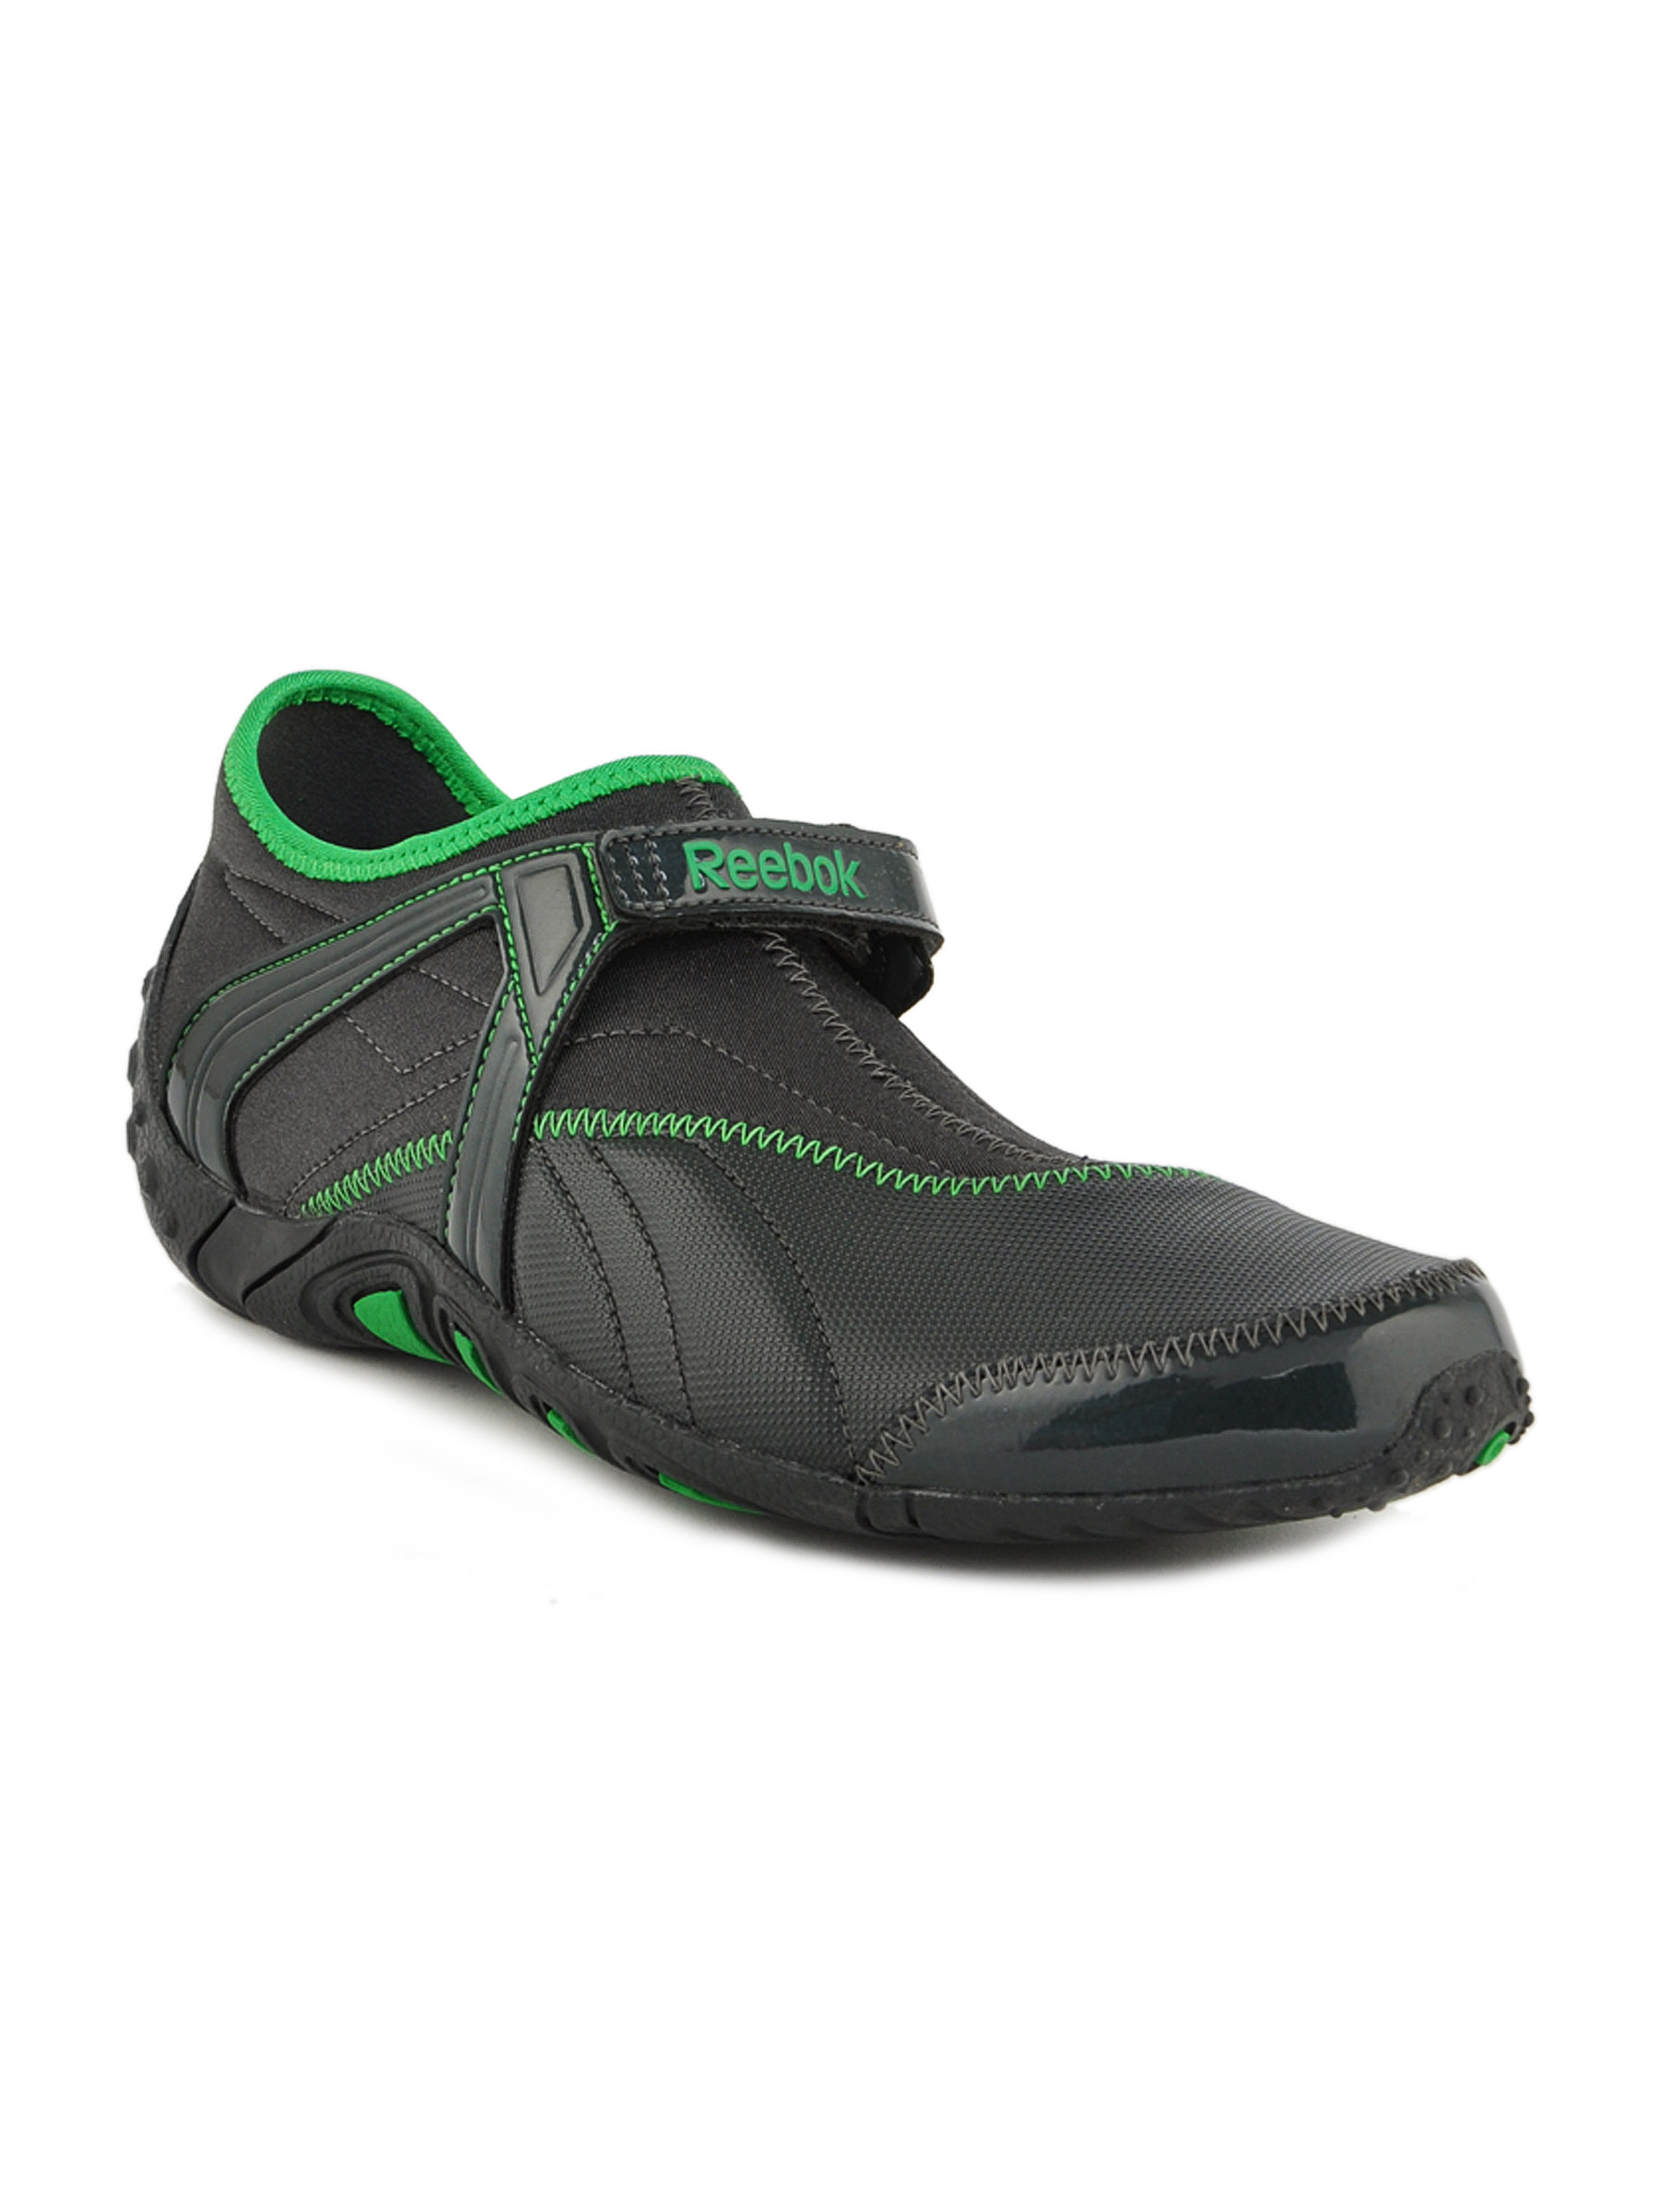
Reebok Men Island Explorer Black Sports Shoes
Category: Footwear / Shoes / Sports Shoes
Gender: Men
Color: Black
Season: Fall 2011
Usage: Sports